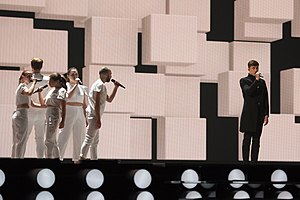
Loïc Nottet / Biografi
Loïc Nottet under sin optræden ved Eurovision Song Contest i Wien, hvor han sluttede som nummer 4.
Loïc Nottet er en belgisk sanger, der repræsenterede Belgien ved Eurovision Song Contest 2015 i Wien med sangen "Rhythm Inside".